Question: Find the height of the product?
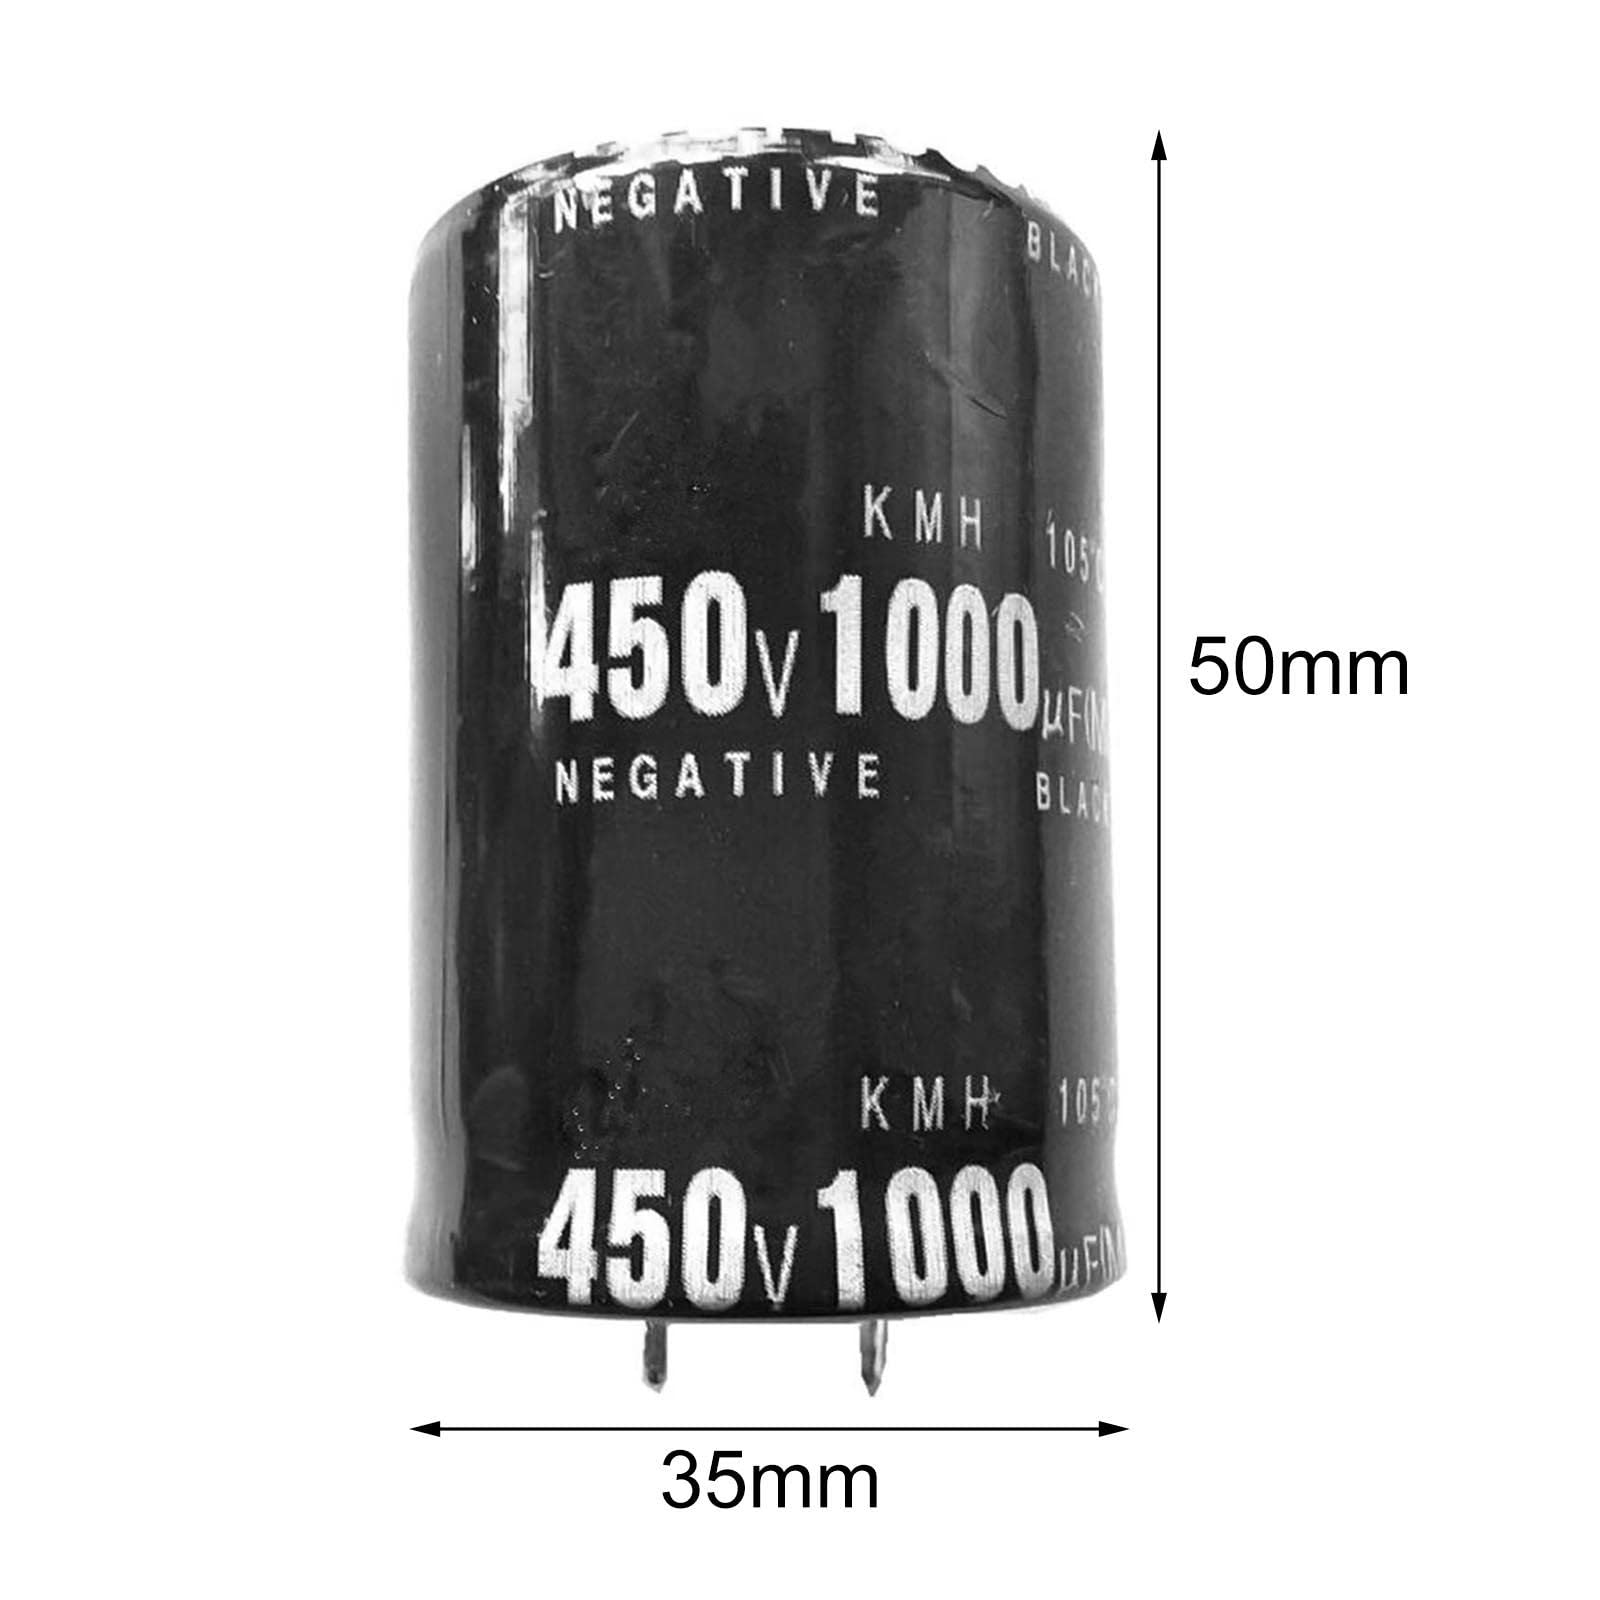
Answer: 50.0 millimetre